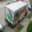
Label: truck